Taxonomy of the burden of treatment

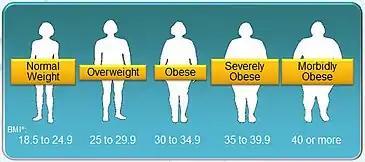
The BMI associated with different stages of weight

Lifestyle medicine is prescribed to prevent and decrease the progression of chronic diseases. Unlike traditional medicine, lifestyle medicine focuses on behavior modification, making it an effective means of primary, secondary, and tertiary prevention. The interventions include nutrition, physical activity, sleep, and substance use.